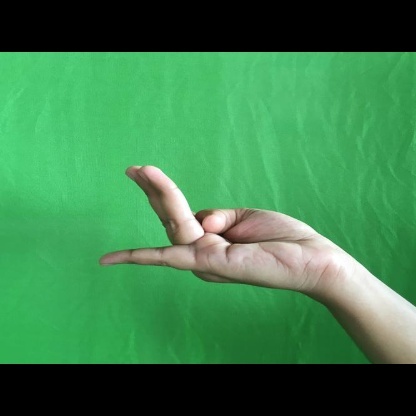
Mudra: Chaturam